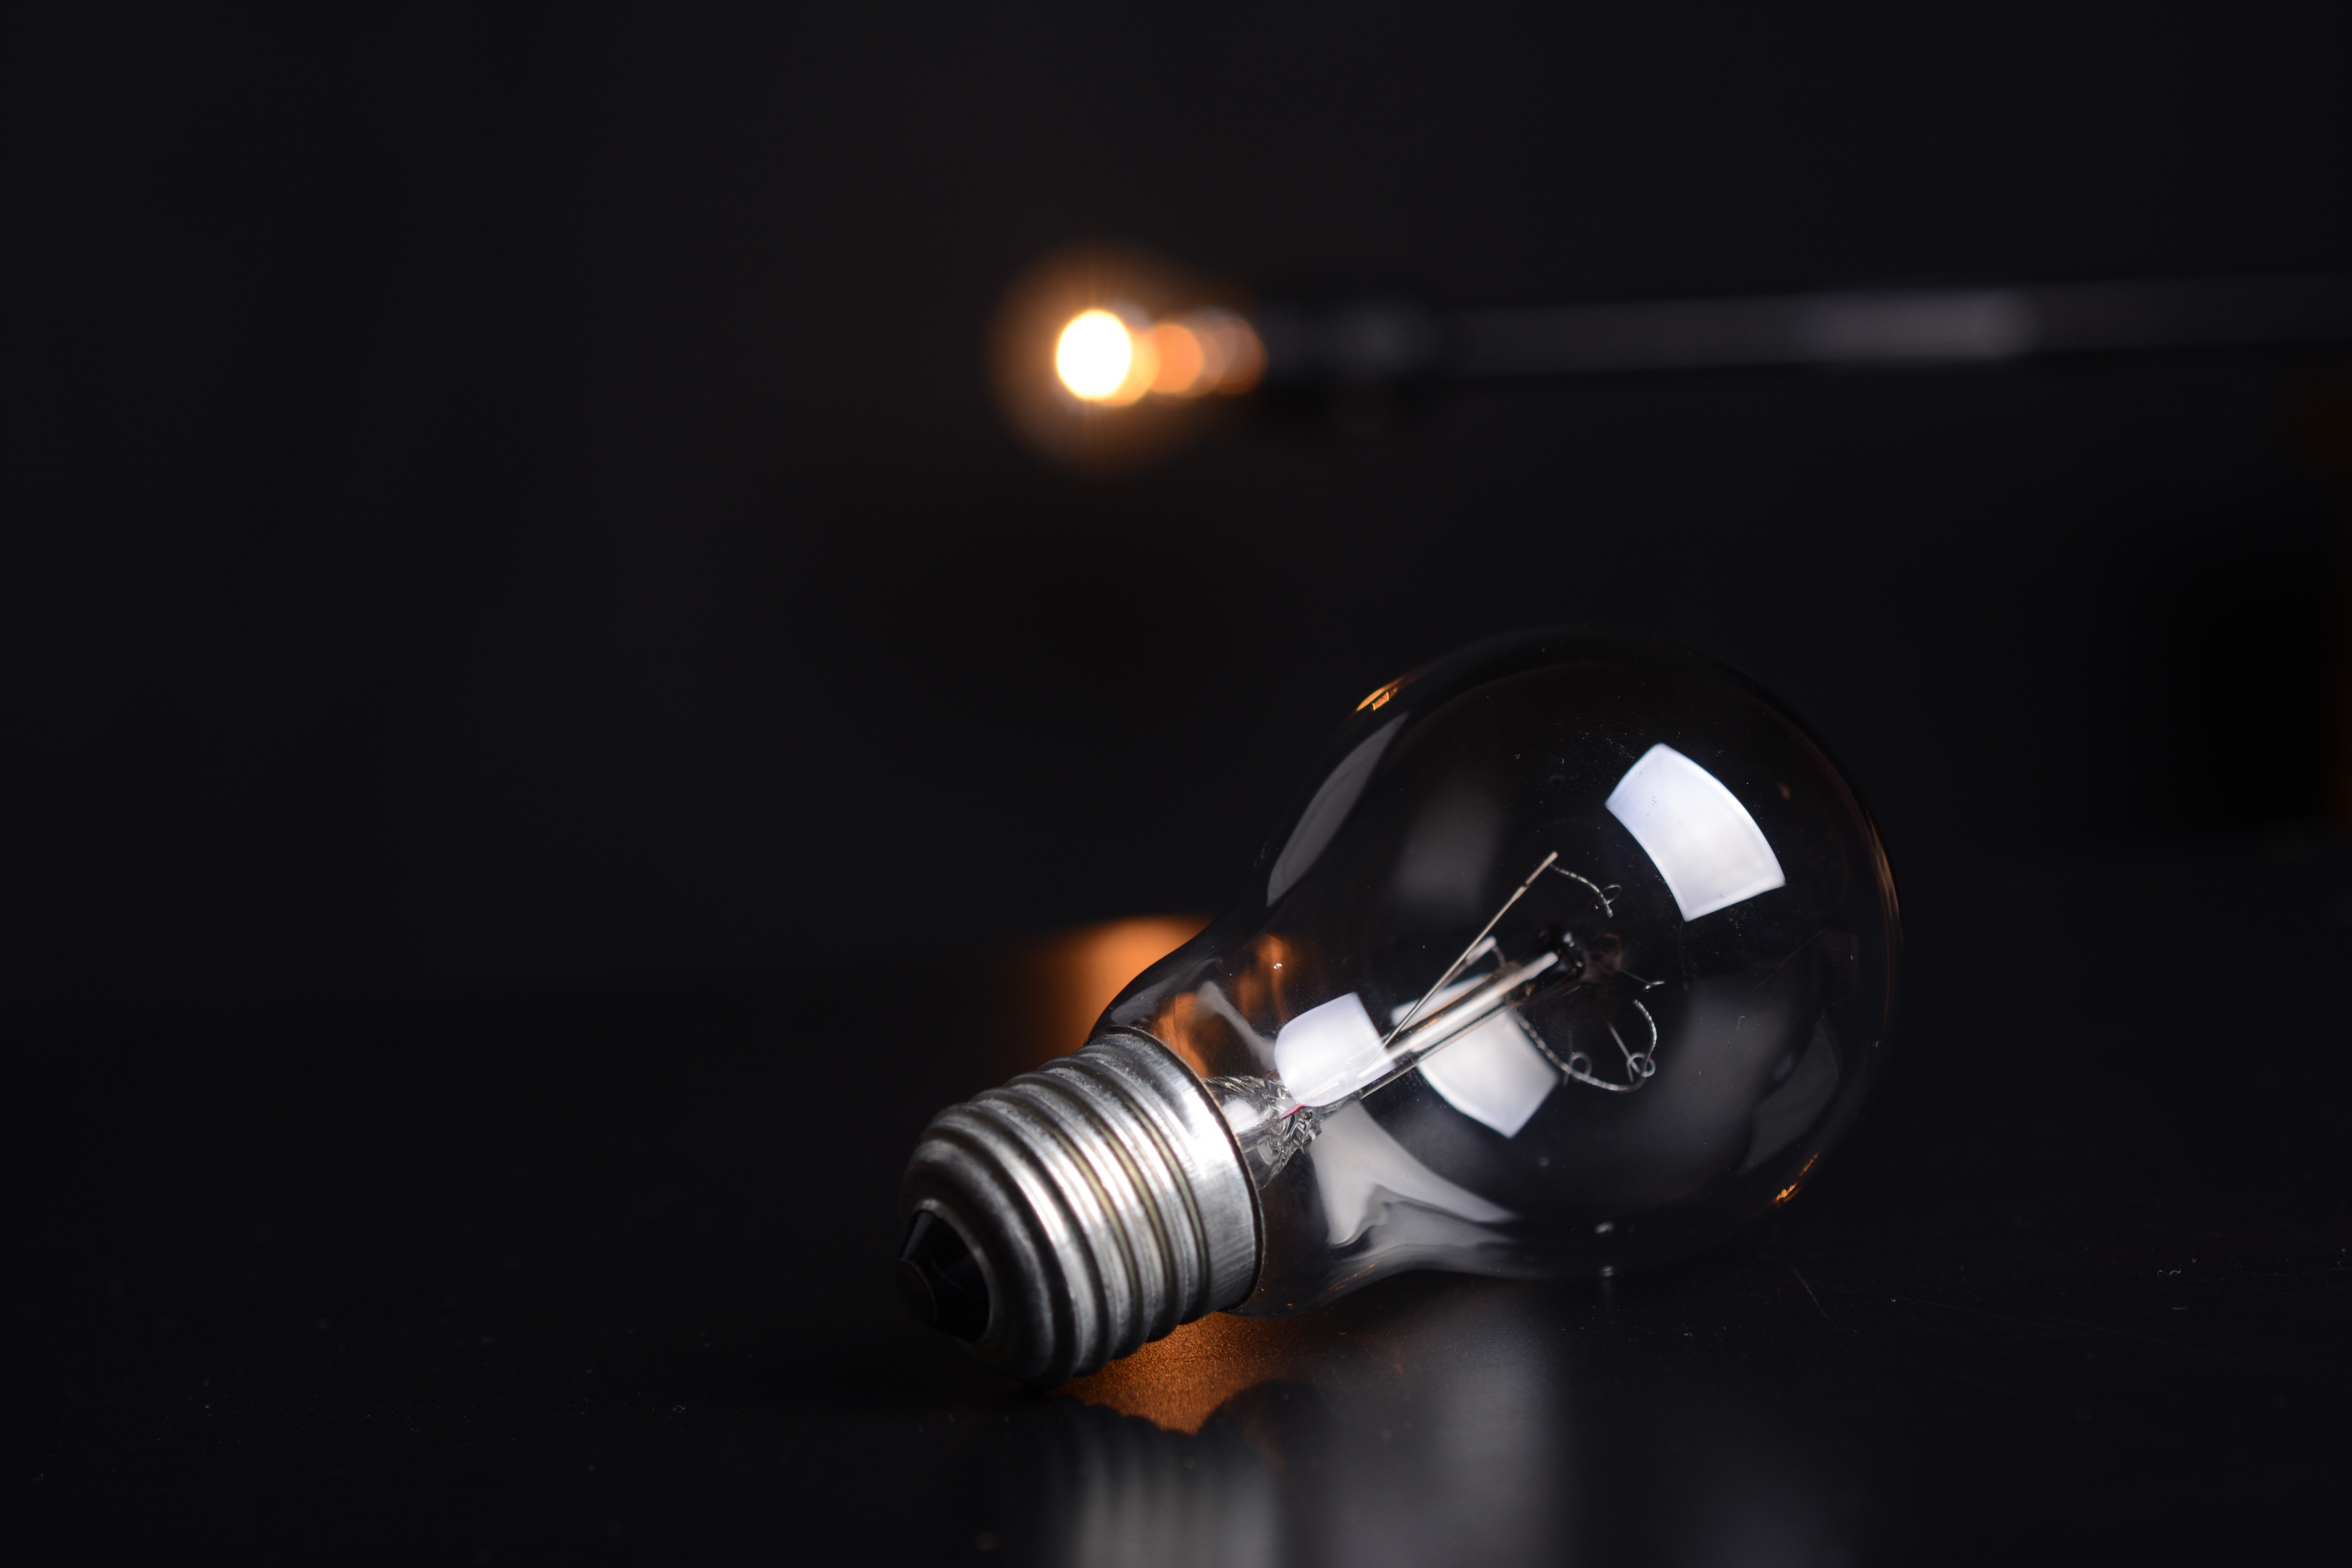
light, bulb, macro, darkness, lighting, lights, light fixture, incandescent light bulb